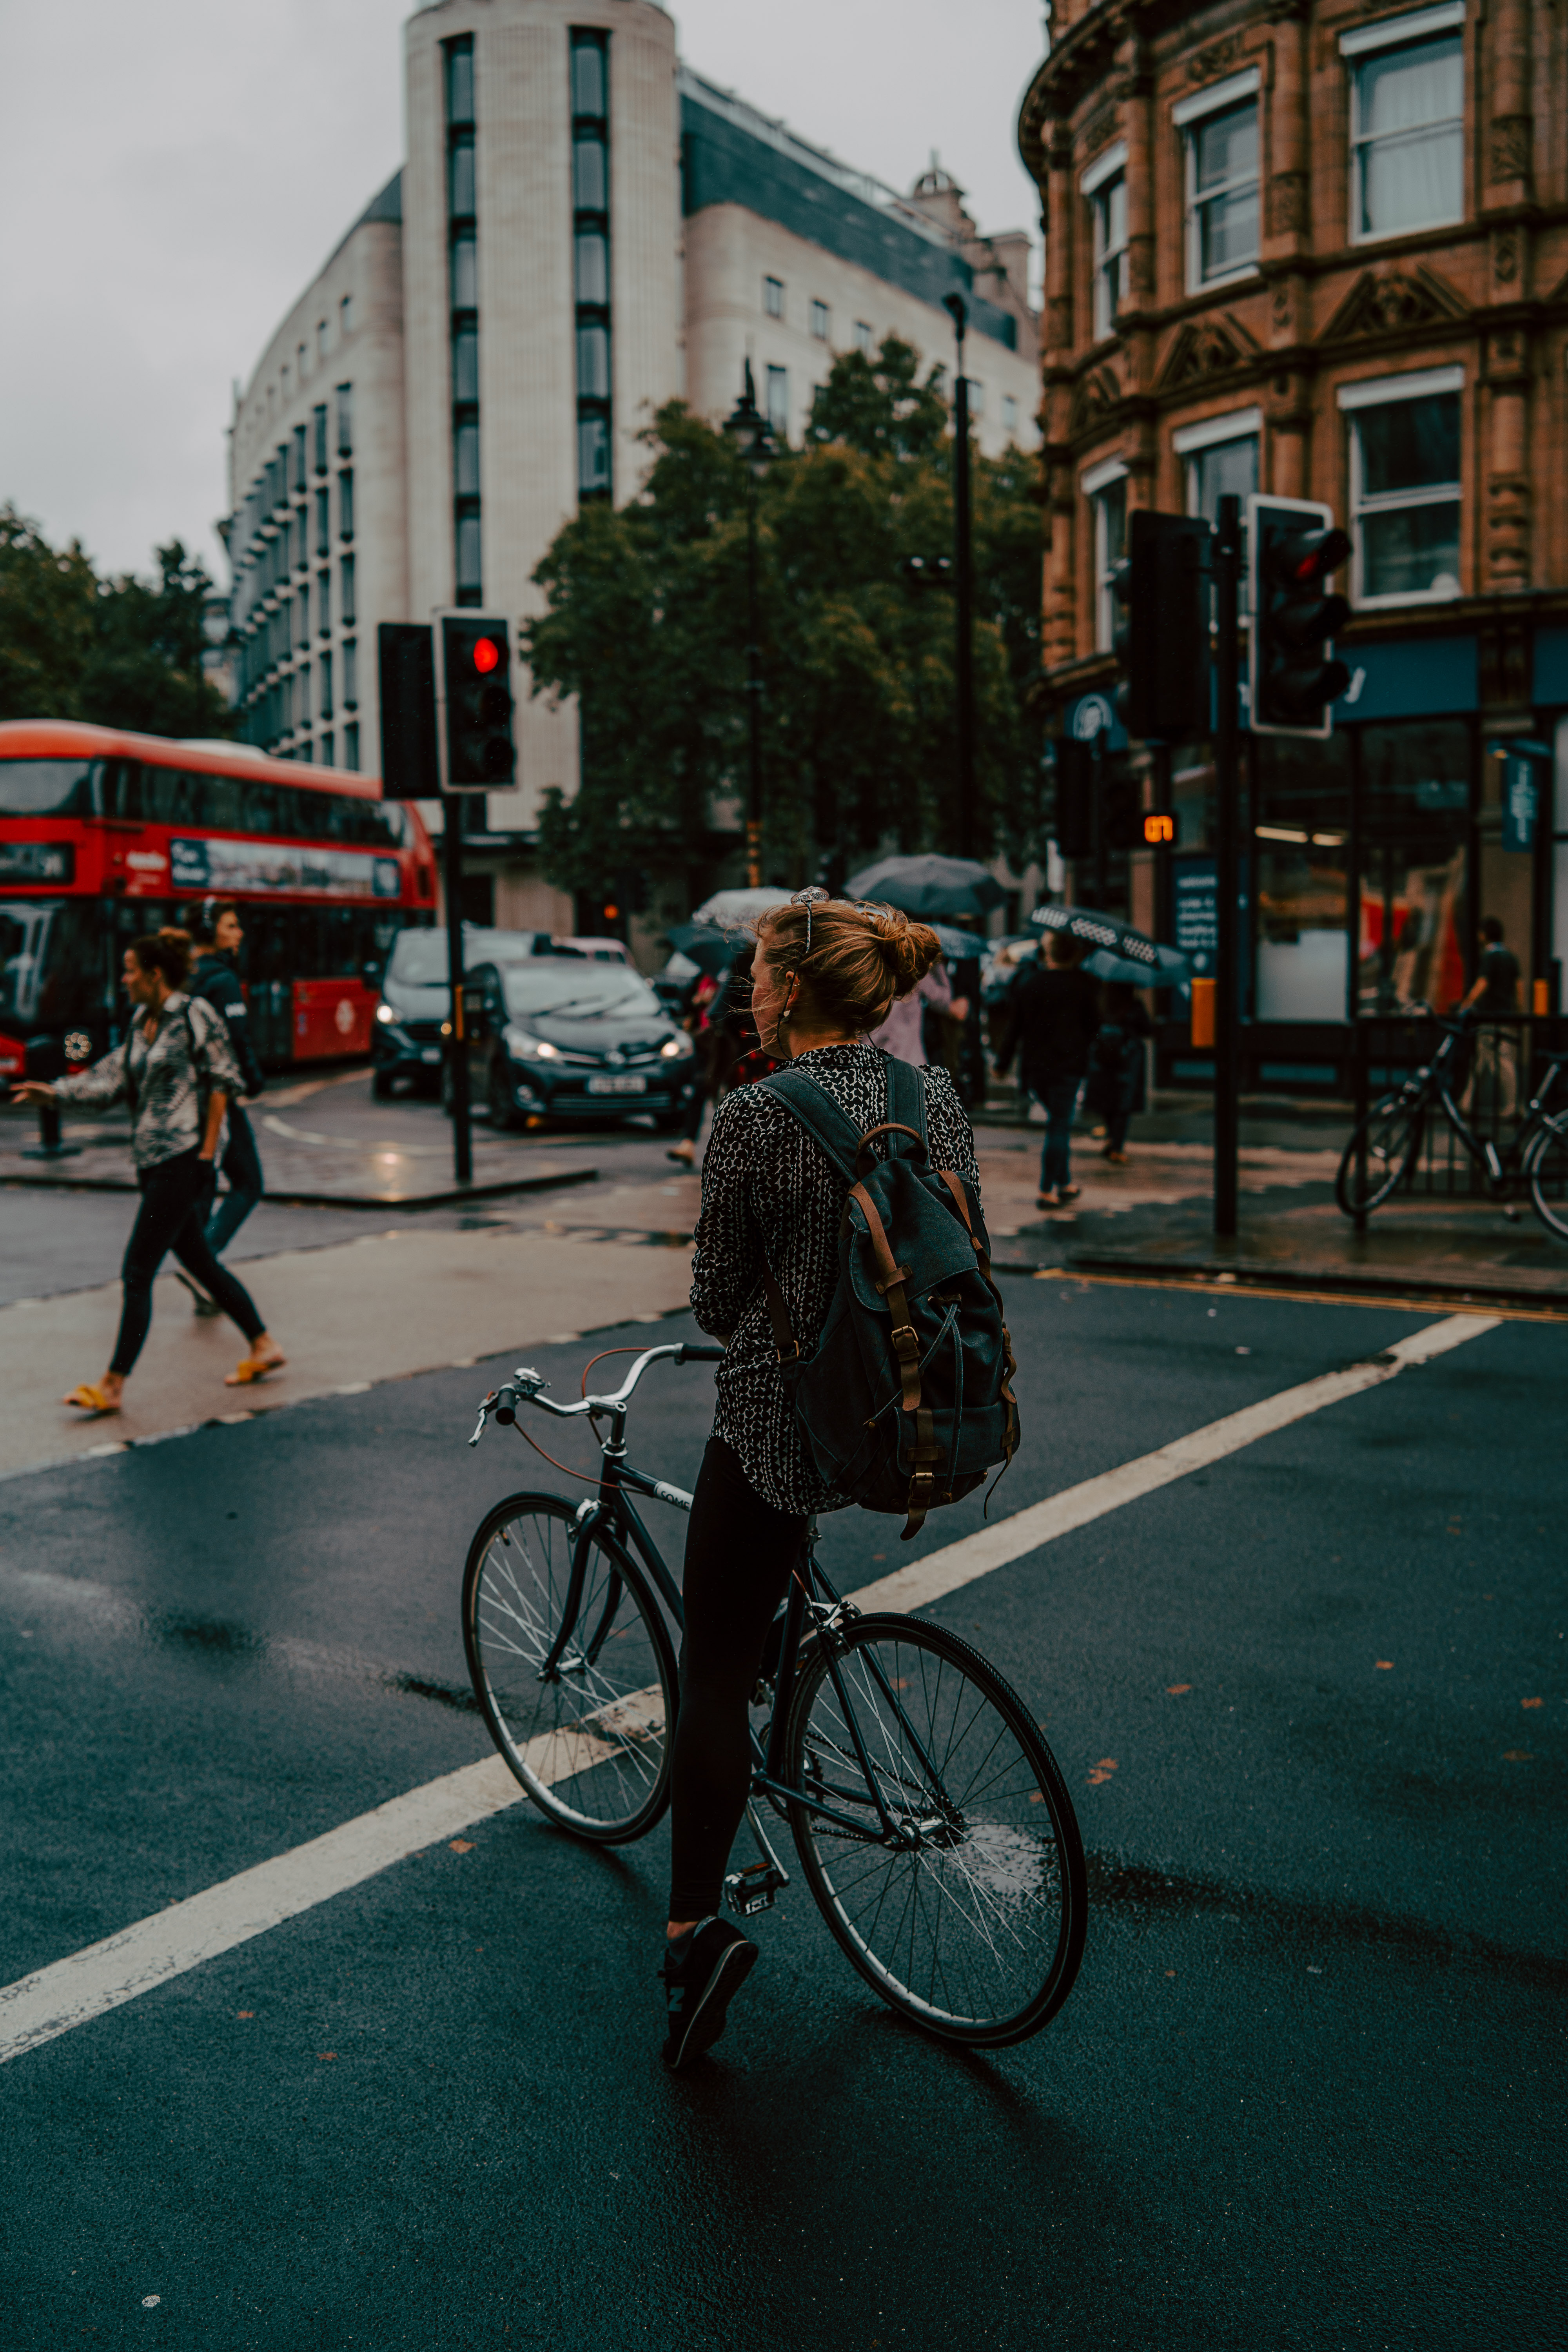
bicycle, lane, vehicle, mode of transport, street, road, urban area, transport, snapshot, cycling, bicycle wheel, recreation, infrastructure, pedestrian, photography, traffic, sports equipment, wheel, asphalt, road bicycle, downtown, city, bicycle accessory, road cycling